America Tonight

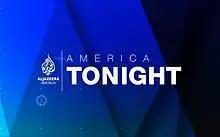
Title card

America Tonight was Al Jazeera America's flagship news show between August 2013 and March 2016, airing at 9:30 p.m. EST. It was a showcase for thought-provoking and insightful in-depth reporting and programming with a focus on investigative reporting. Its mission is to tell urgent, important and underreported stories with the quality, depth and time they deserve. The newsmagazine program was hosted by former CNN International anchor and former CBS News correspondent Joie Chen, and was produced from Al Jazeera America's Newseum studio in Washington, D.C. It featured correspondents Adam May, Lori Jane Gliha, Sheila MacVicar, Christof Putzel, Michael Okwu, Sarah Hoye, and Lisa Fletcher.